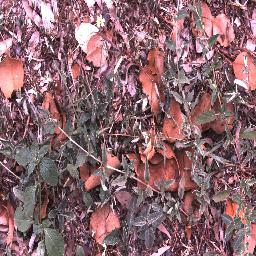
Label: negative